Palín, Escuintla

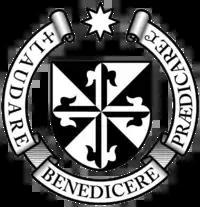
Order of Preachers coat of arms

After the Spanish conquest of Guatemala, the Spanish crown focused on the Catholic indoctrination of the natives. Human settlements founded by royal missionaries in the New World were called "Indian doctrines" or simply "doctrines". Originally, friars had only temporary missions: teach the Catholic faith to the natives, and then transfer the settlements to secular parishes, just like the ones that existed in Spain at the time; the friars were supposed to teach Spanish and Catholicism to the natives. And when the natives were ready, they could start living in parishes and contribute with mandatory tithing, just like the people in Spain.